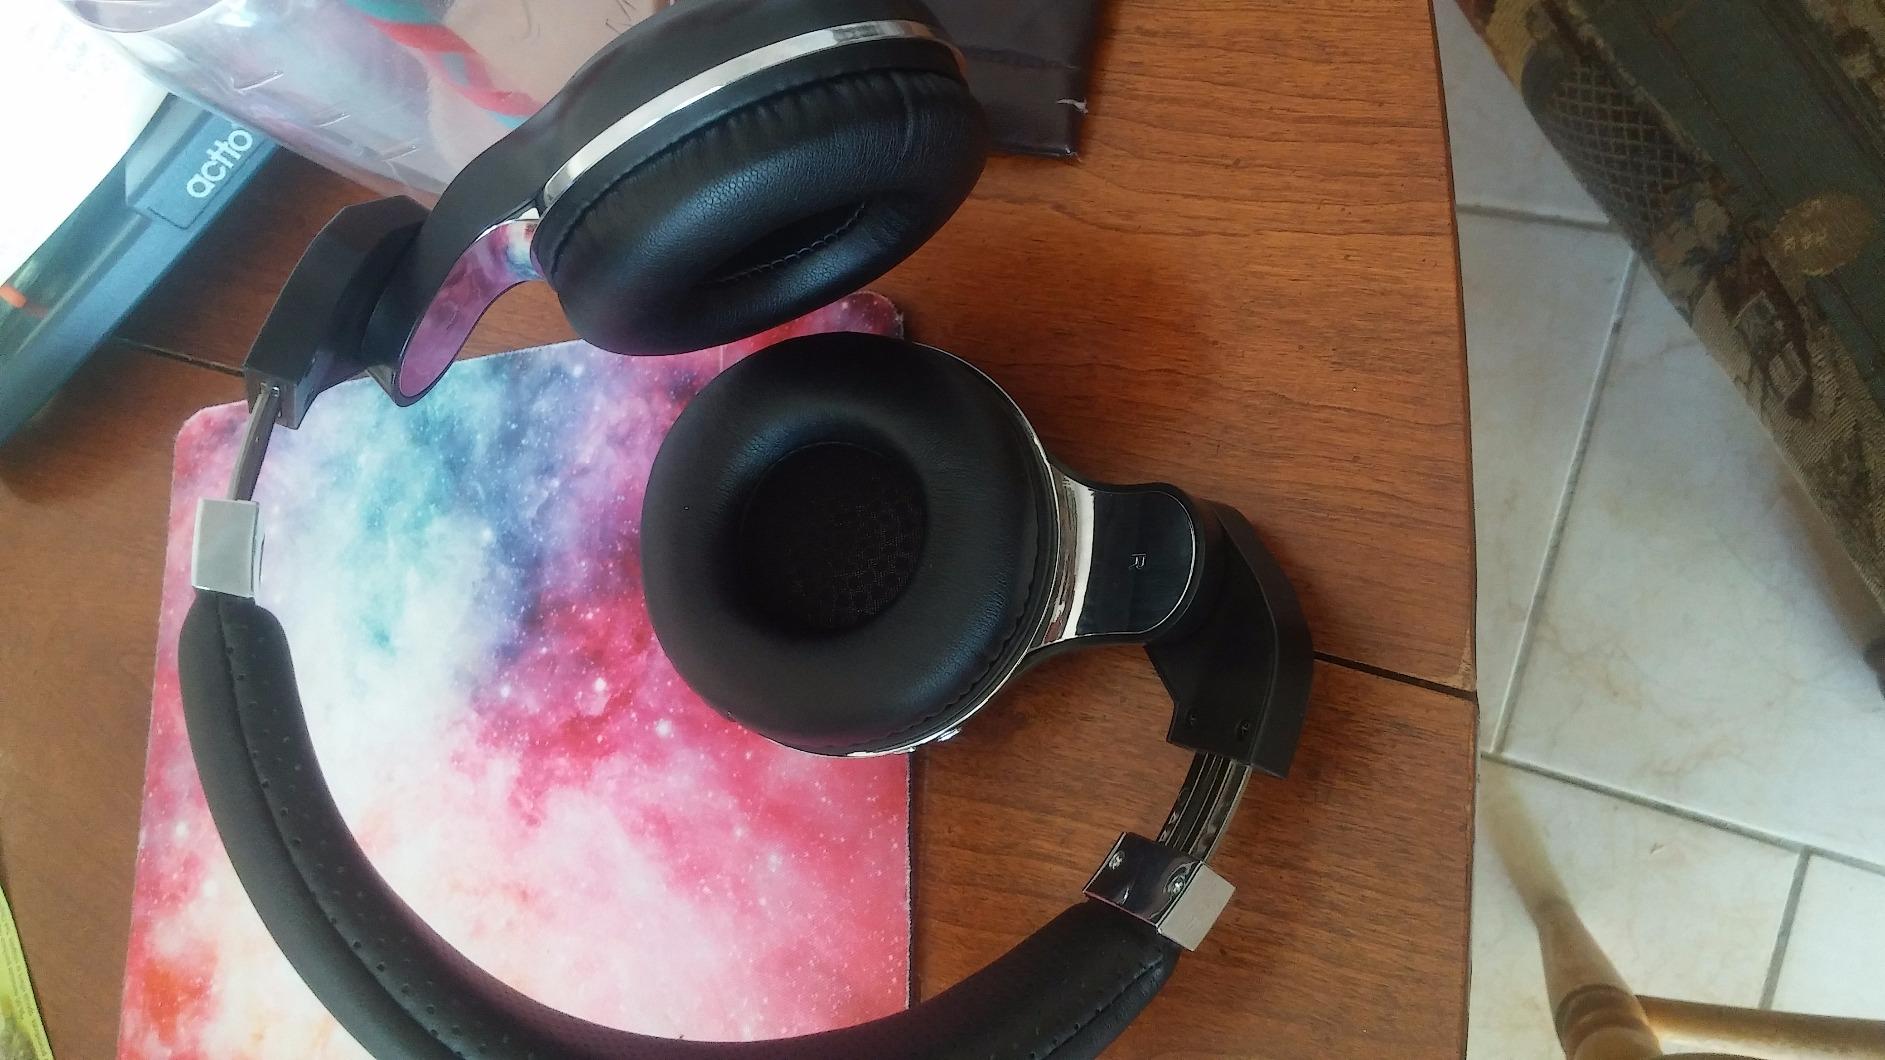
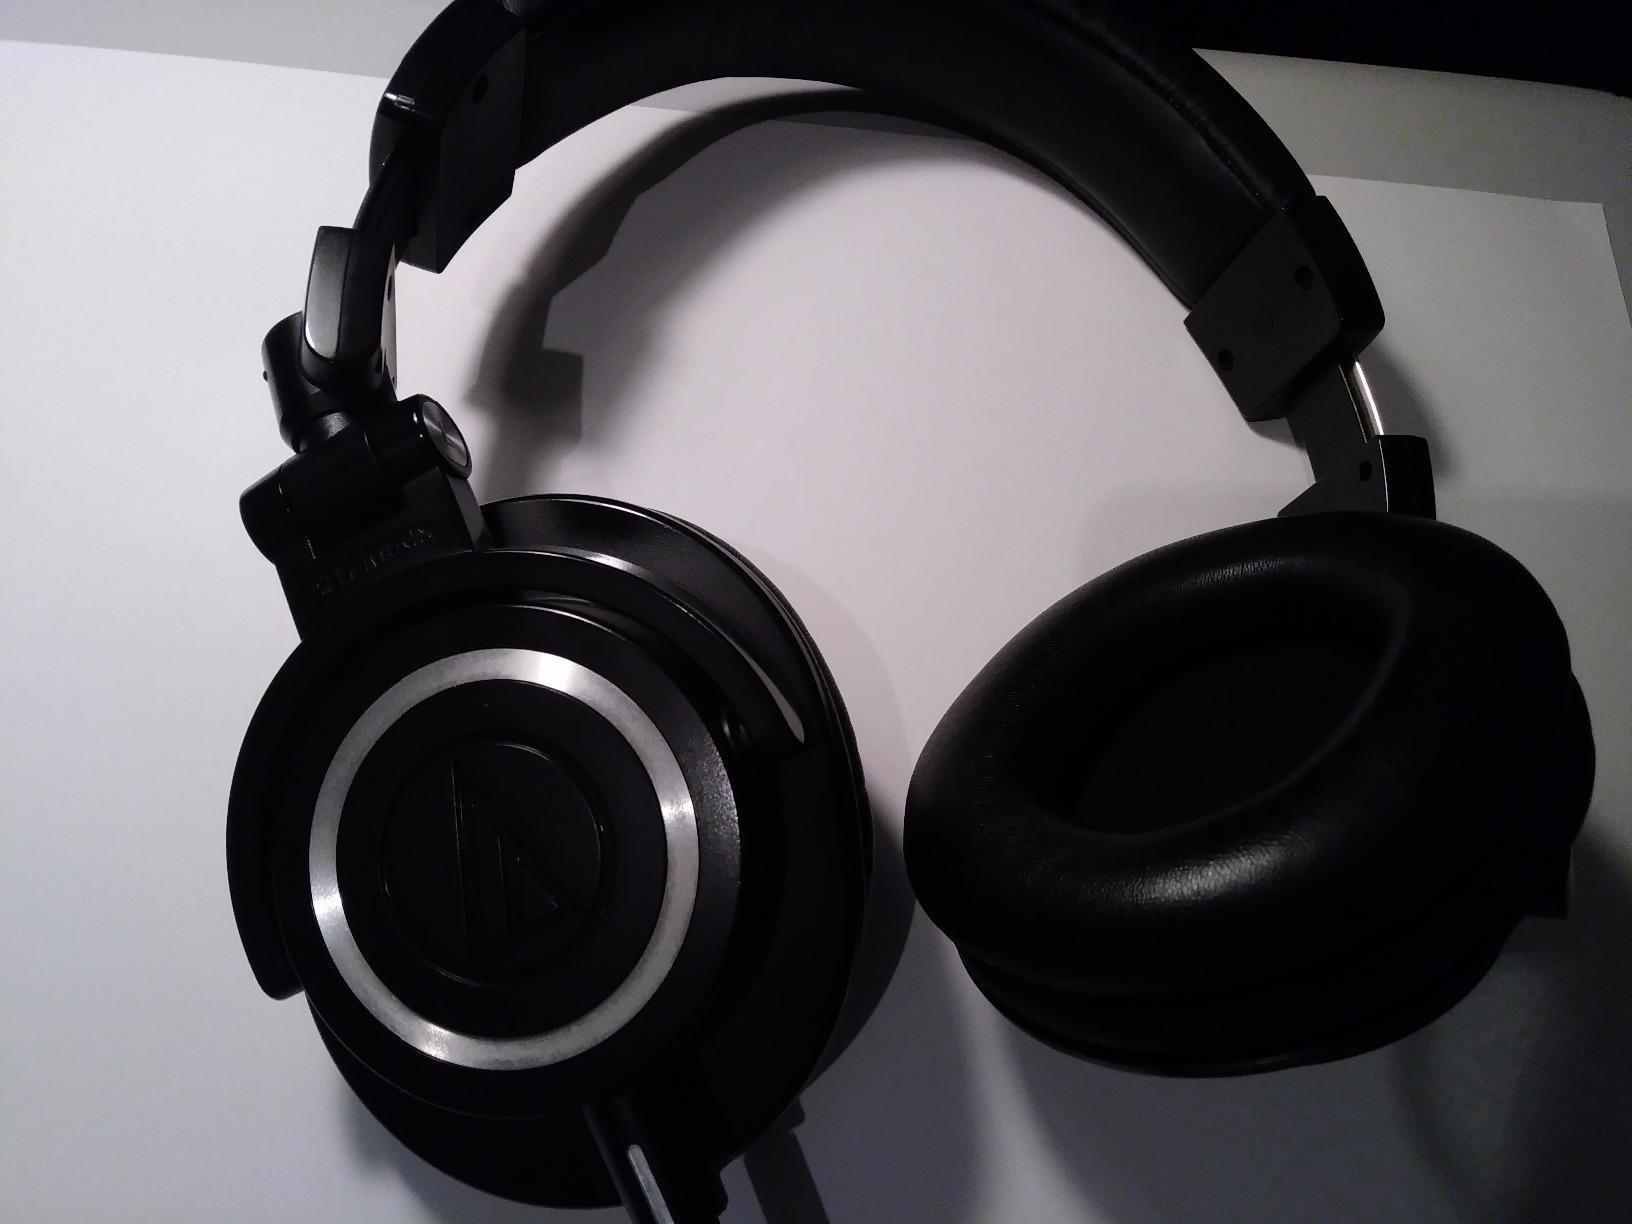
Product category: headphones
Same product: no